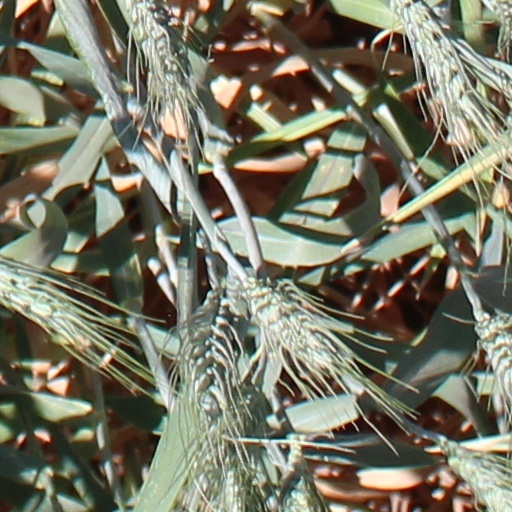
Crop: wheat